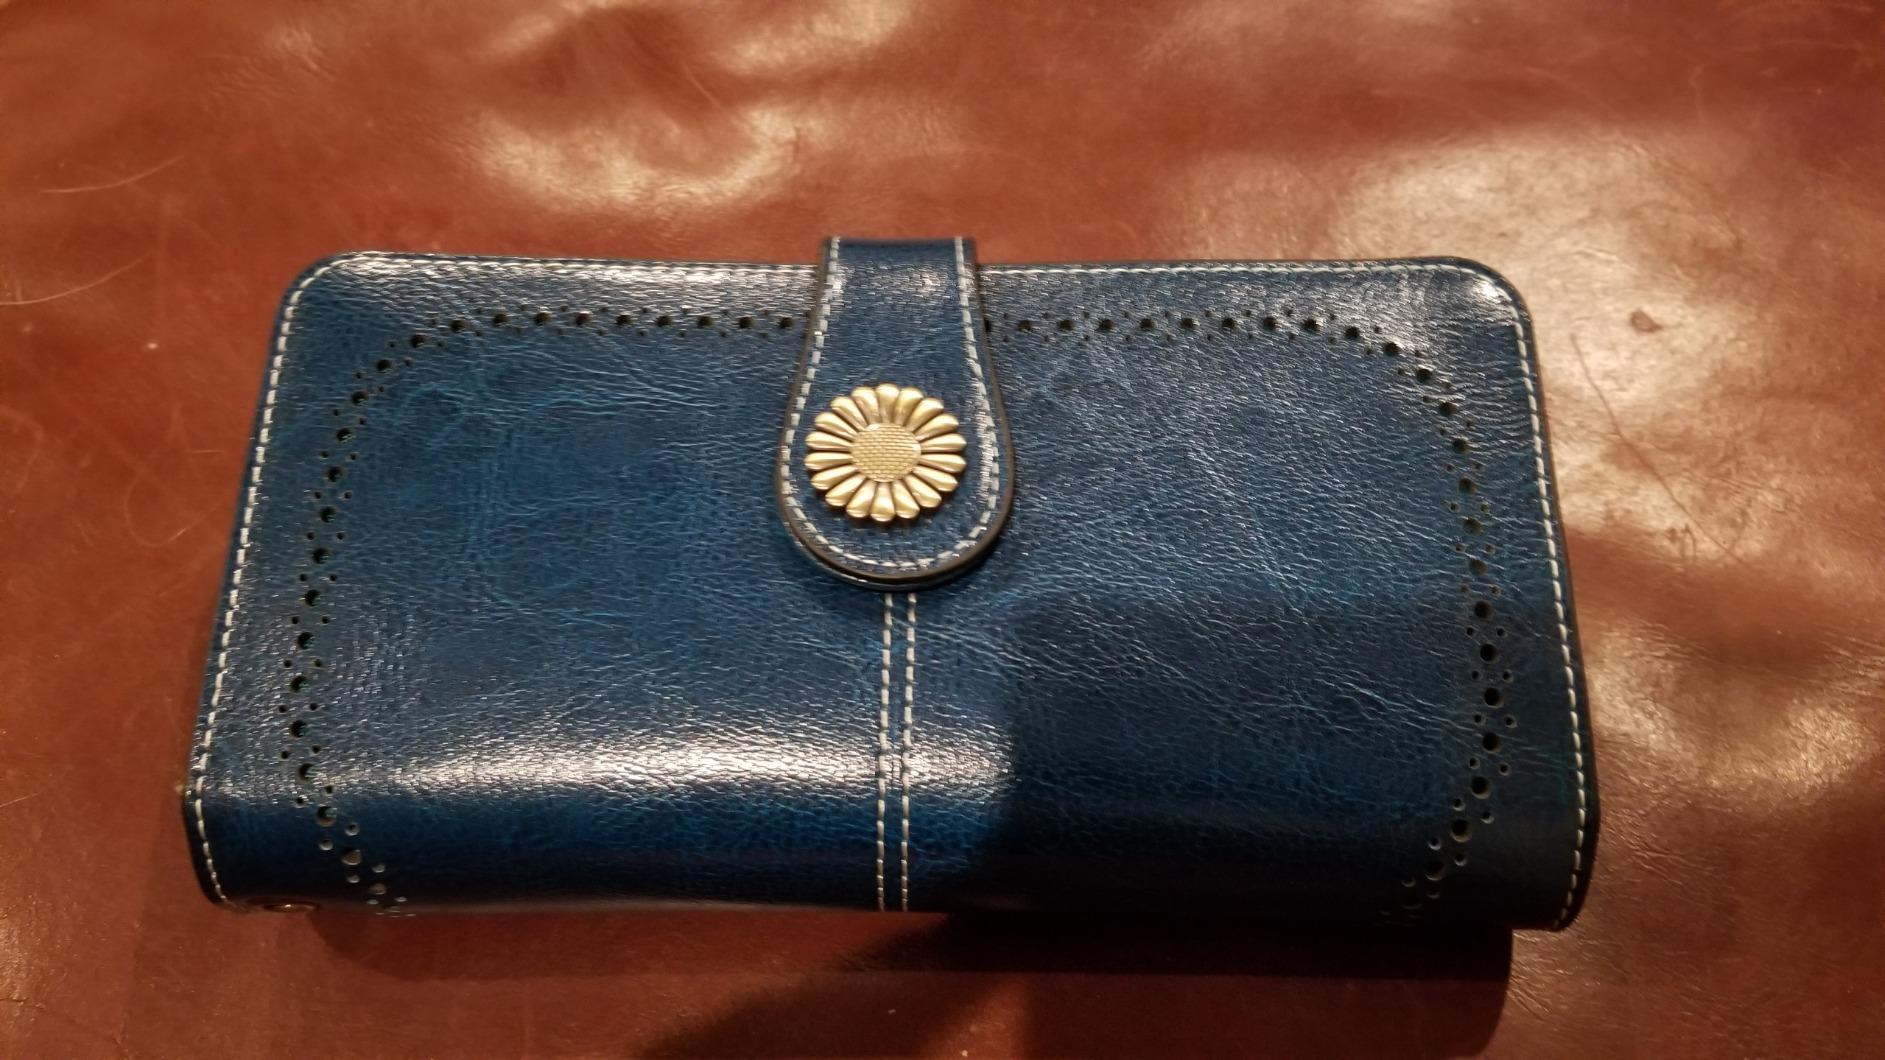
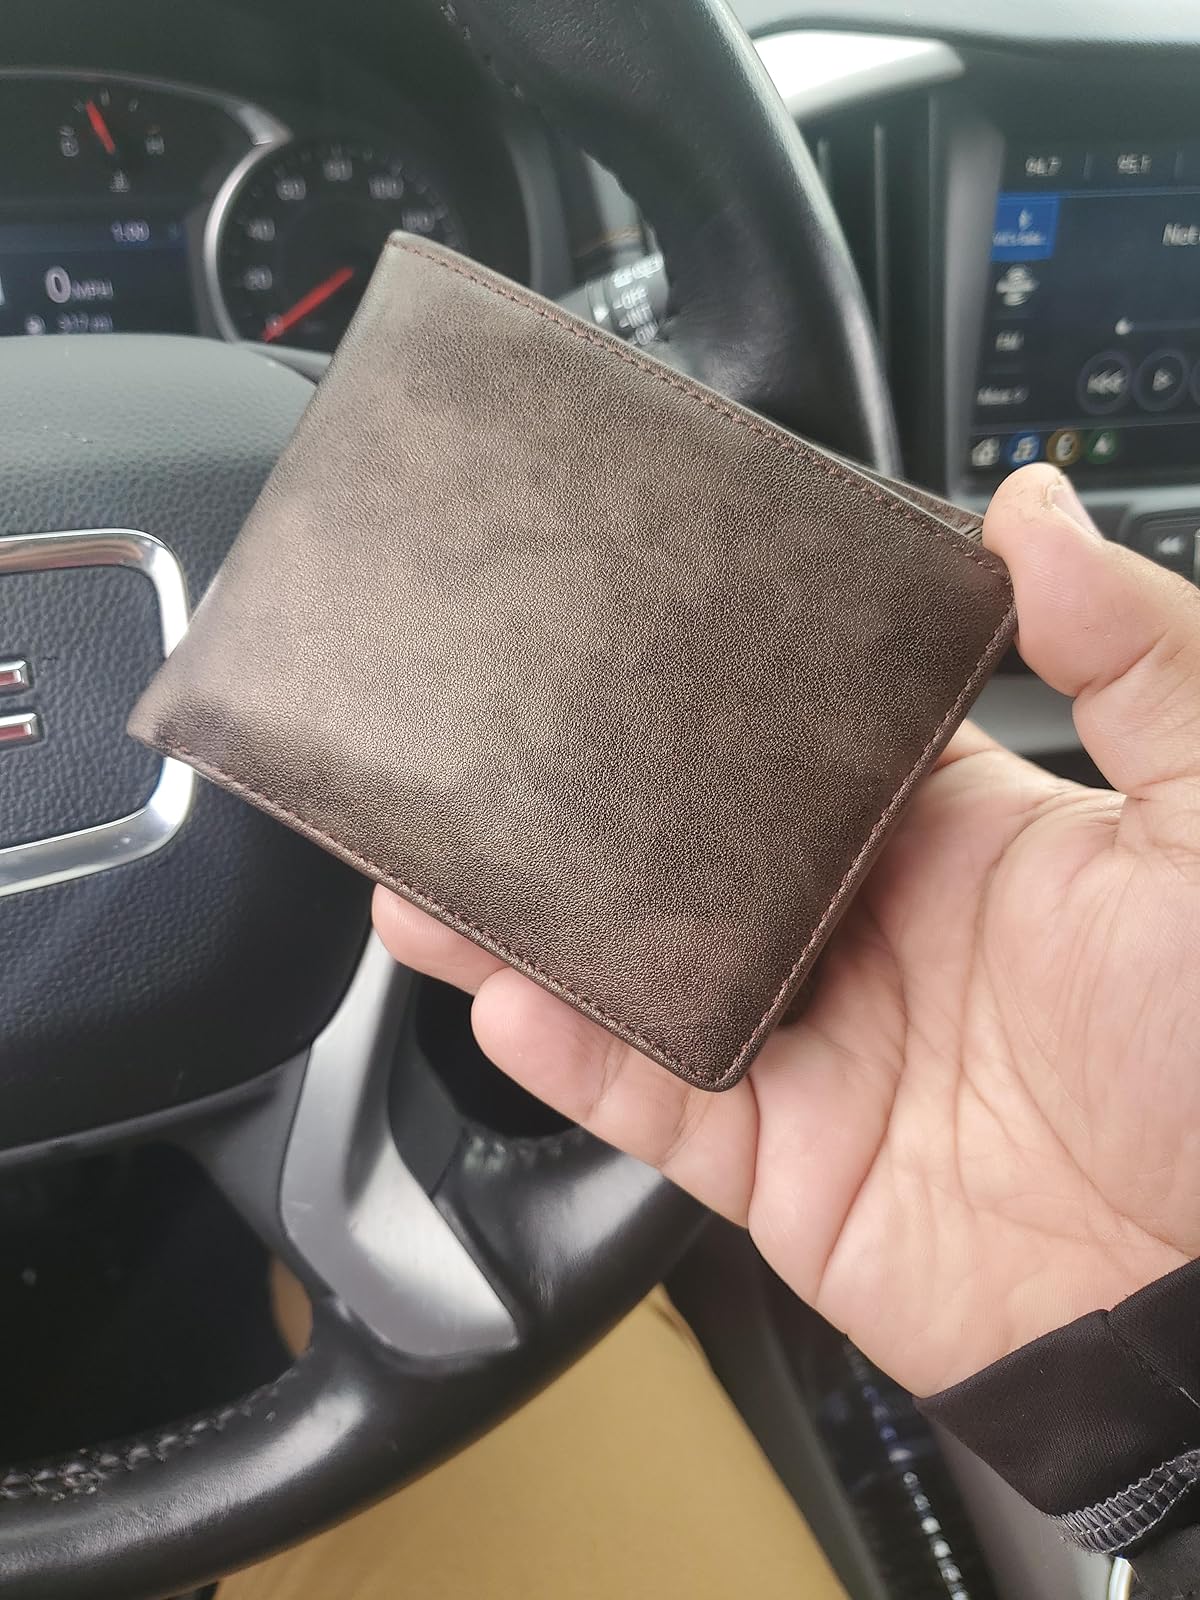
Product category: accessories_wallet
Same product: no